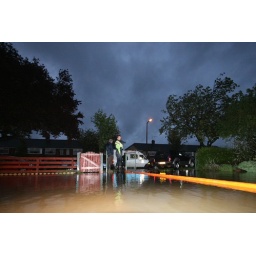
Pumping out the house next door during the recent floods in Hull, East Yorkshire